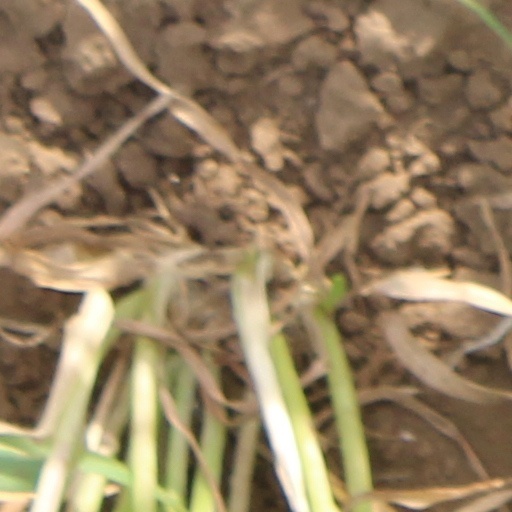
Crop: wheat